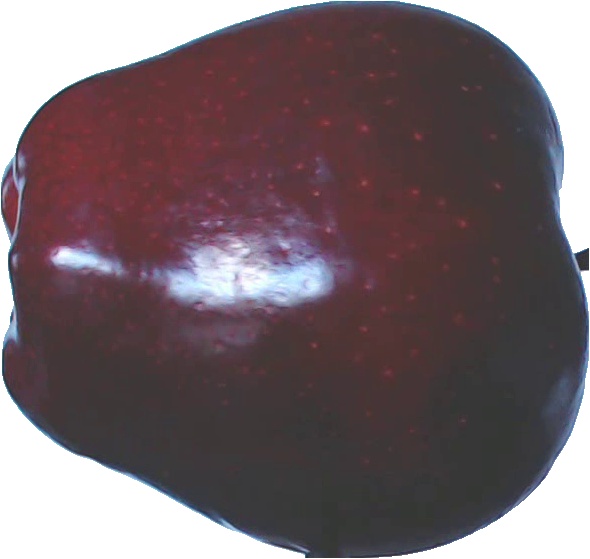
Label: apple_red_delicios_1